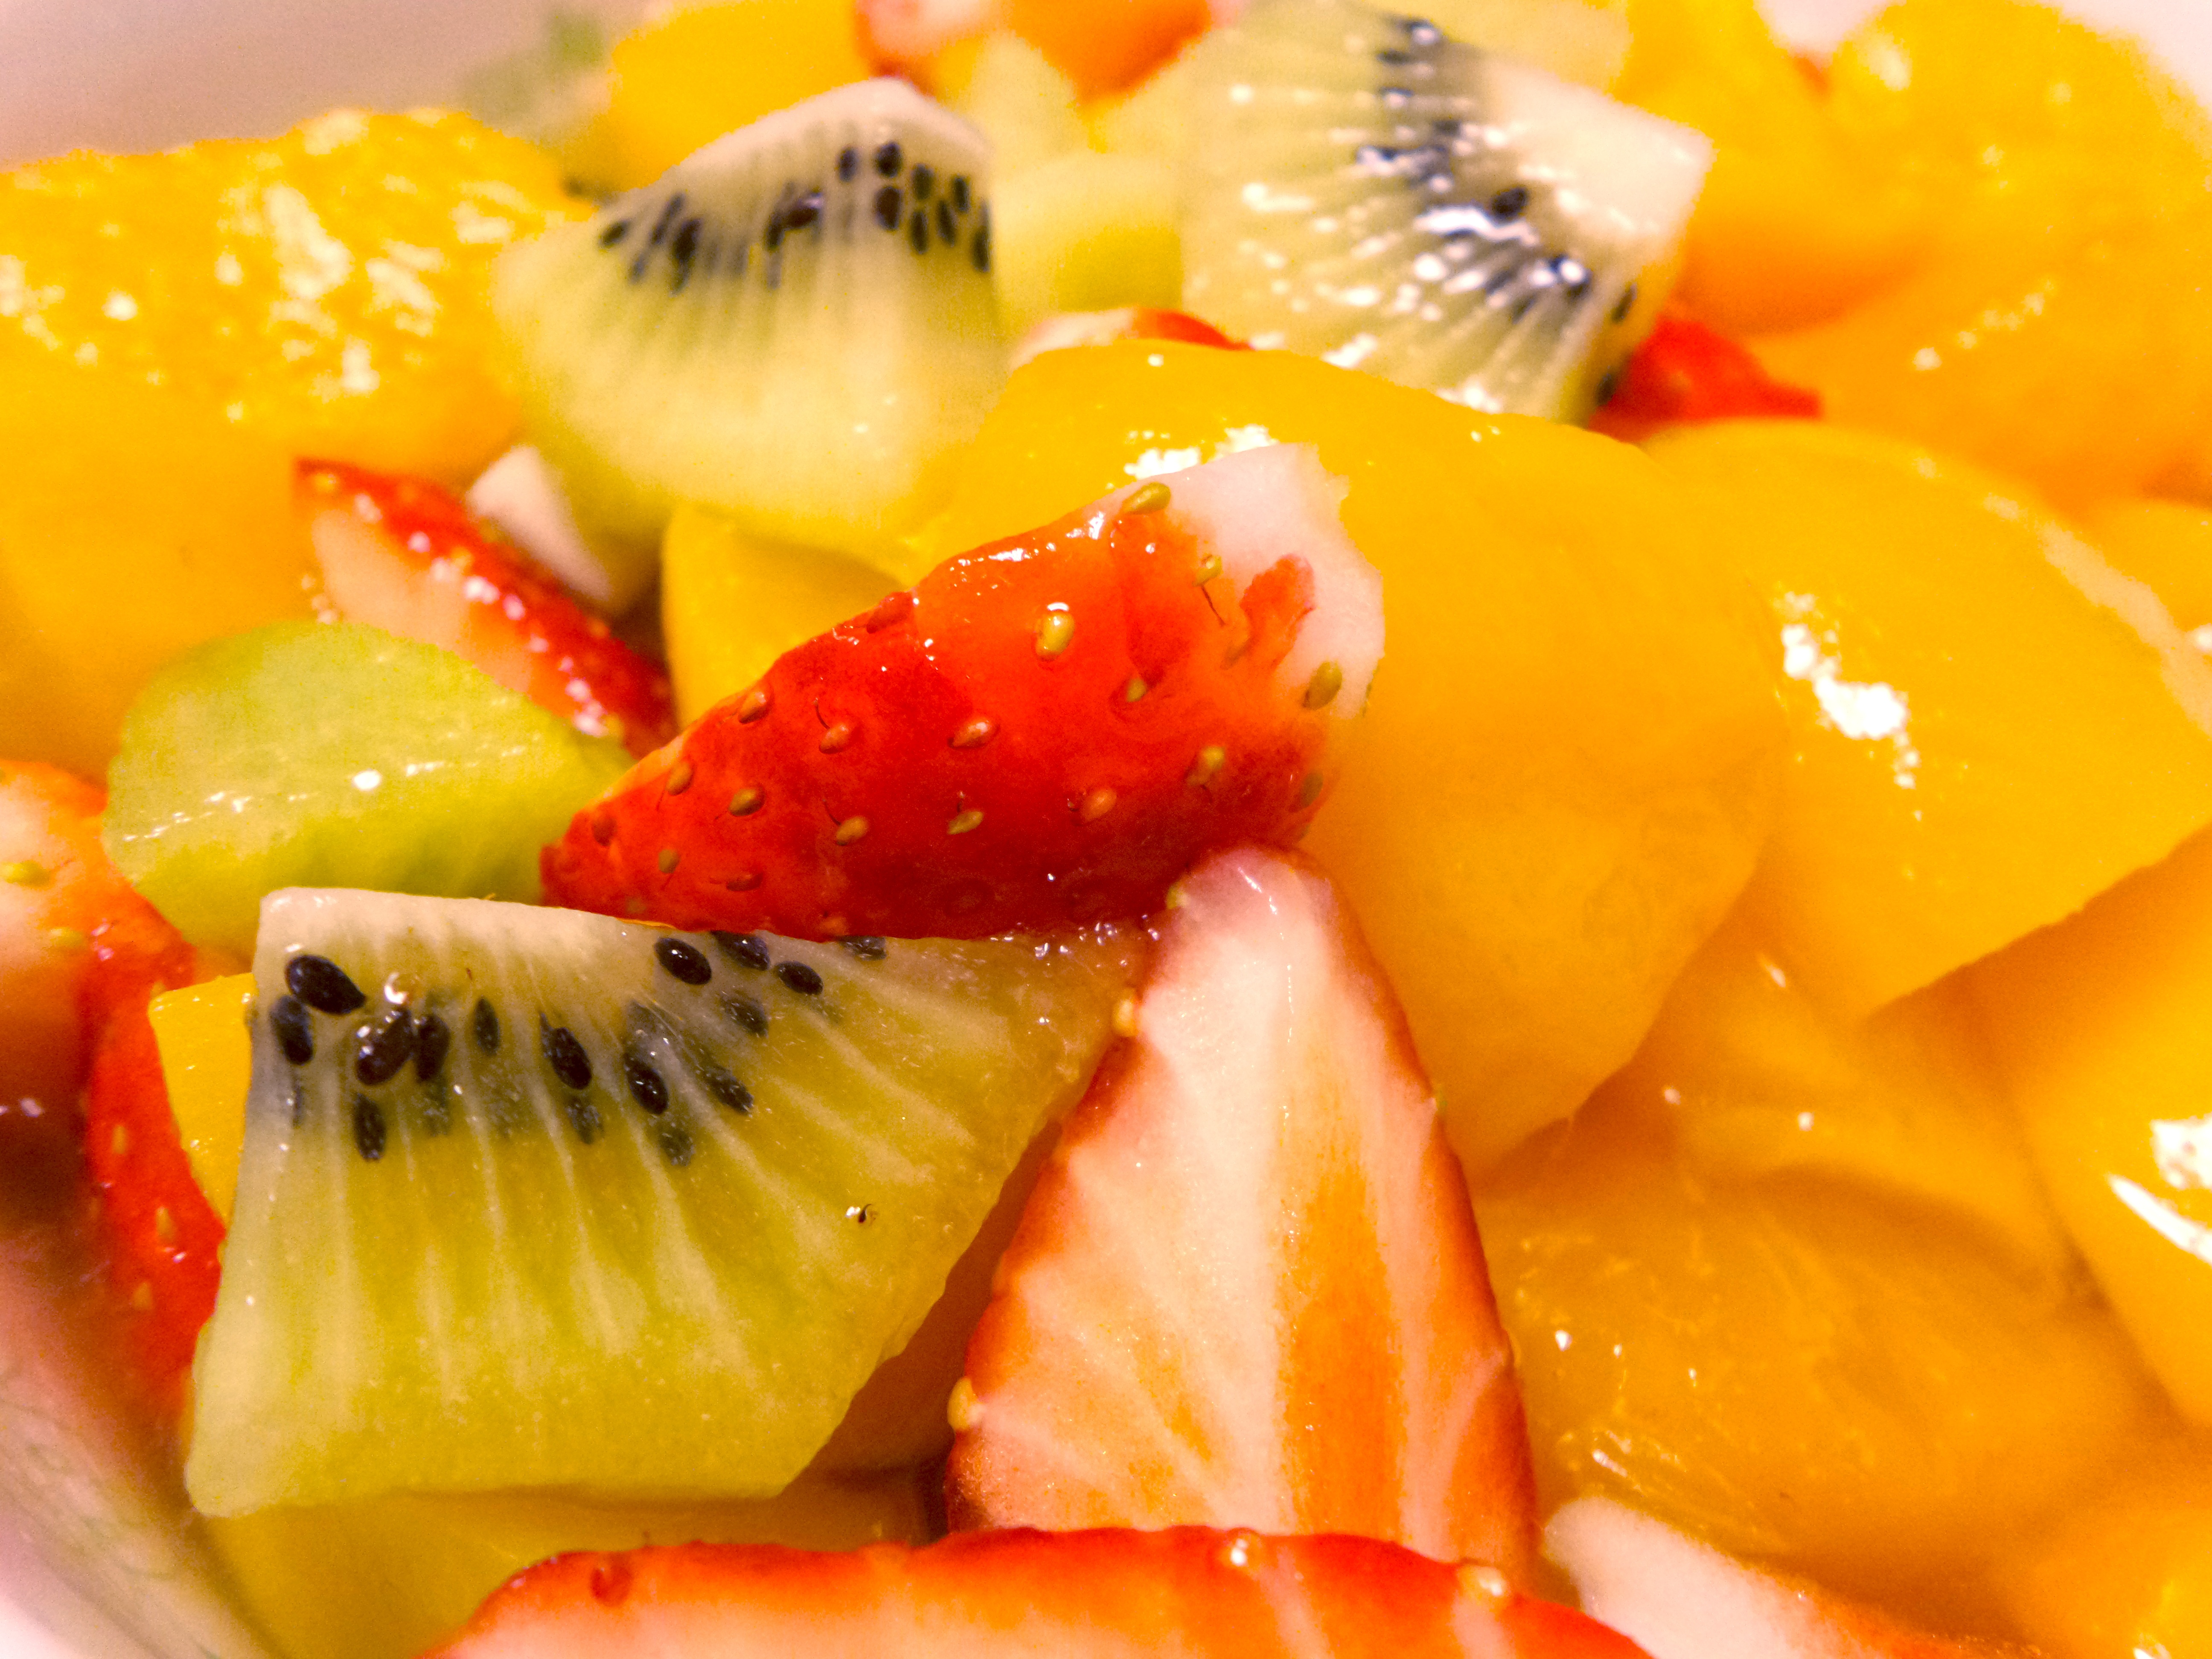
plant, fruit, orange, bowl, dish, meal, food, salad, produce, natural, fresh, breakfast, healthy, dessert, cuisine, pineapple, strawberry, kiwi, mango, peach, vegetarian, diet, flowering plant, land plant